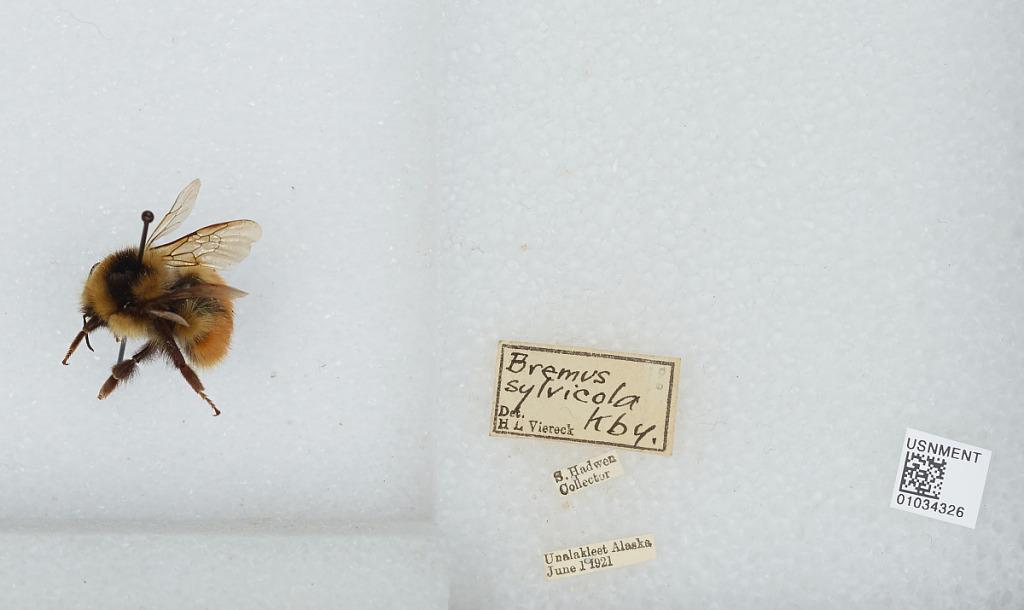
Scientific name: Bombus (Pyrobombus) sylvicola Kirby
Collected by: S. Hadwen
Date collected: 1921-6-1
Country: United States
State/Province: Alaska
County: Nome
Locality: Unalakleet
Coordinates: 63.8789, -160.79
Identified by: Viereck, H. L.